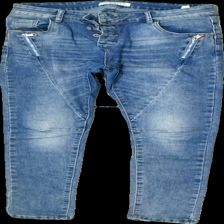
View: front
Type: Jeans
Category: Ladies
Brand: Not in the list
Brand text on label: Jewelly
Colors: Blue
Material: 90% Cotton 10% Cont?
Cut: Tight
Size: M
Season: All
Trend: Denim
Price range: 50-100
Recommended usage: Reuse
Description: Jeans with seam details